Abbasid Caliphate

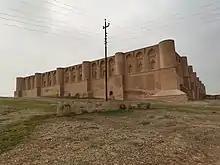
Qasr al-'Ashiq palace in Samarra, built between 877 and 882 CE

Despite the power of the Buyid amirs, the Abbasids retained a highly ritualized court in Baghdad, as described by the Buyid bureaucrat Hilal al-Sabi', and they retained a certain influence over Baghdad as well as religious life. As Buyid power waned with the rule of Baha' al-Daula, the caliphate was able to regain some measure of strength. The caliph al-Qadir, for example, led the ideological struggle against the Shia with writings such as the "Baghdad Manifesto". The caliphs kept order in Baghdad itself, attempting to prevent the outbreak of "fitna"s in the capital, often contending with the "ayyarun".